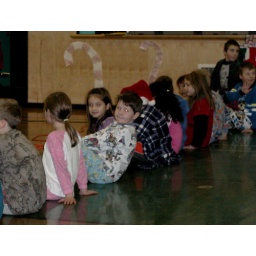
Cutest girl in the world, despite a bad case of red eye.